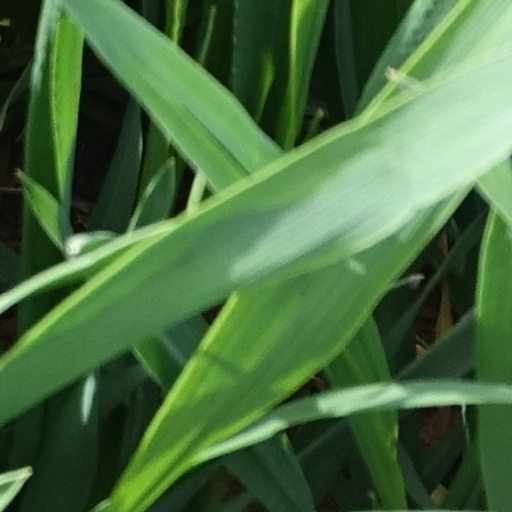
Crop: wheat